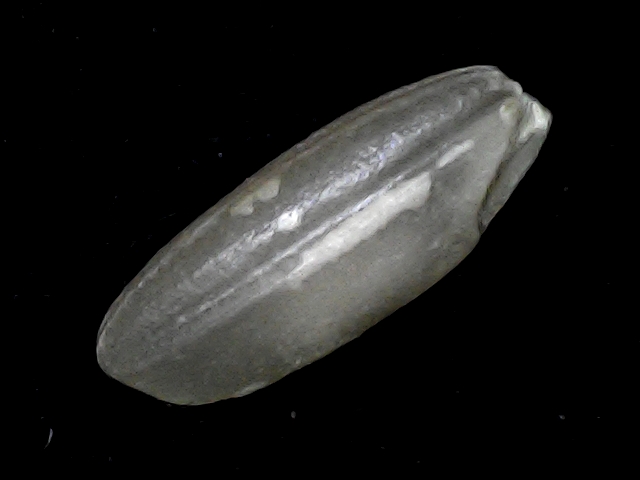
Rice variety: BD91